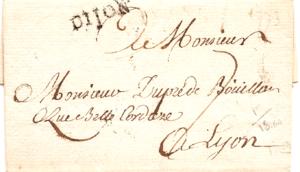
Les marques postales linéaires sont des marques postales apposées à l'aide d'un cachet encreur de forme rectangulaire - ce qui les distingue des marques dites circulaires. Elles indique la ville ou le bureau d'expédition d'une lettre.